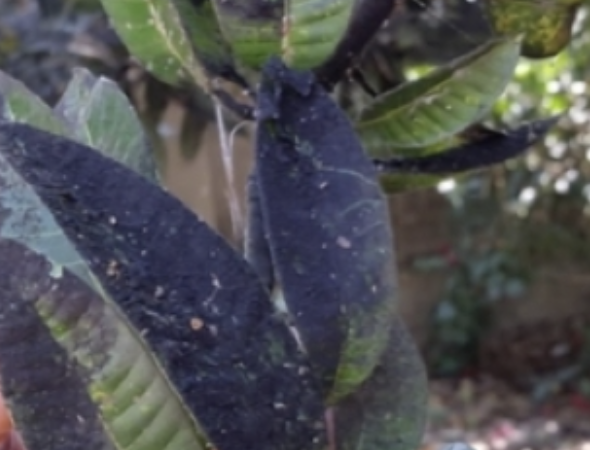
Label: sooty_mold